Bothmanskloof Pass

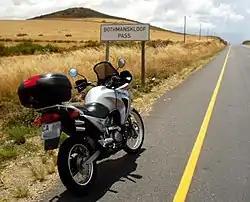
Pass signpost

Bothmanskloof Pass is situated in the Western Cape province of South Africa, on the R46 (a regional road) between Malmesbury and Riebeek Kasteel. It is also sometimes called Bothmaskloof or Botmans Kloof. The road through the pass dates to the 1700s.